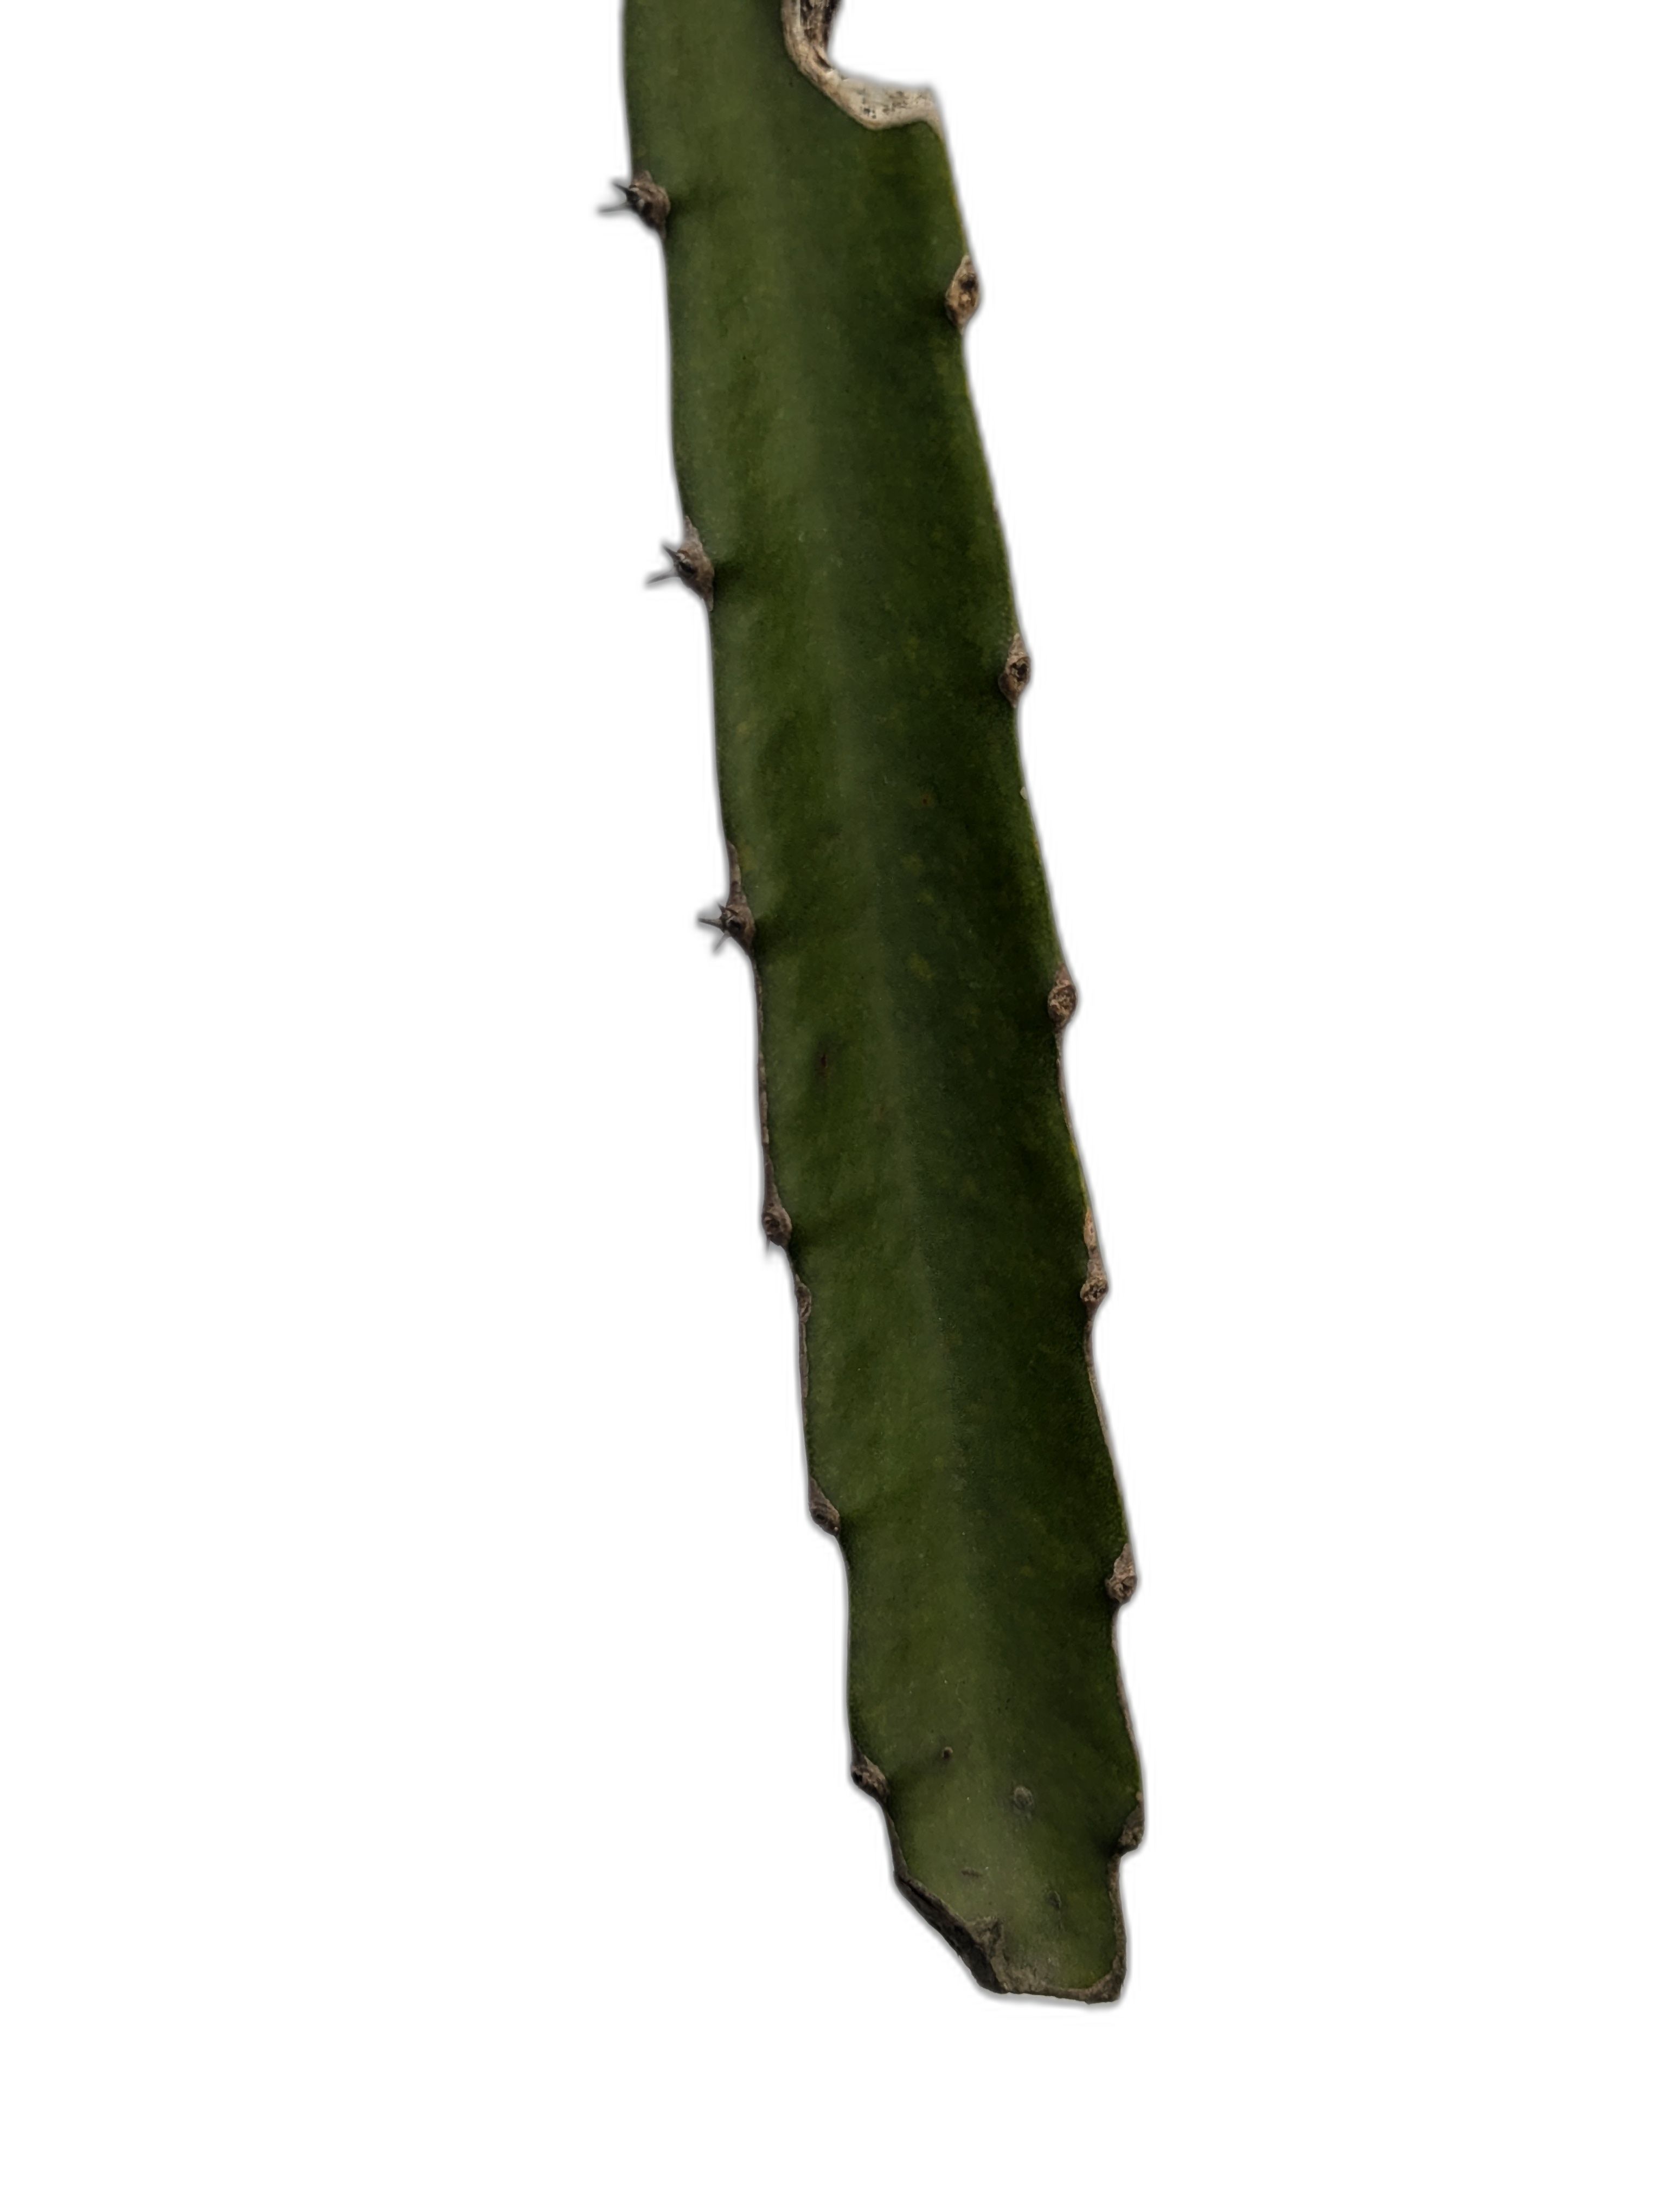
Label: Good leaf